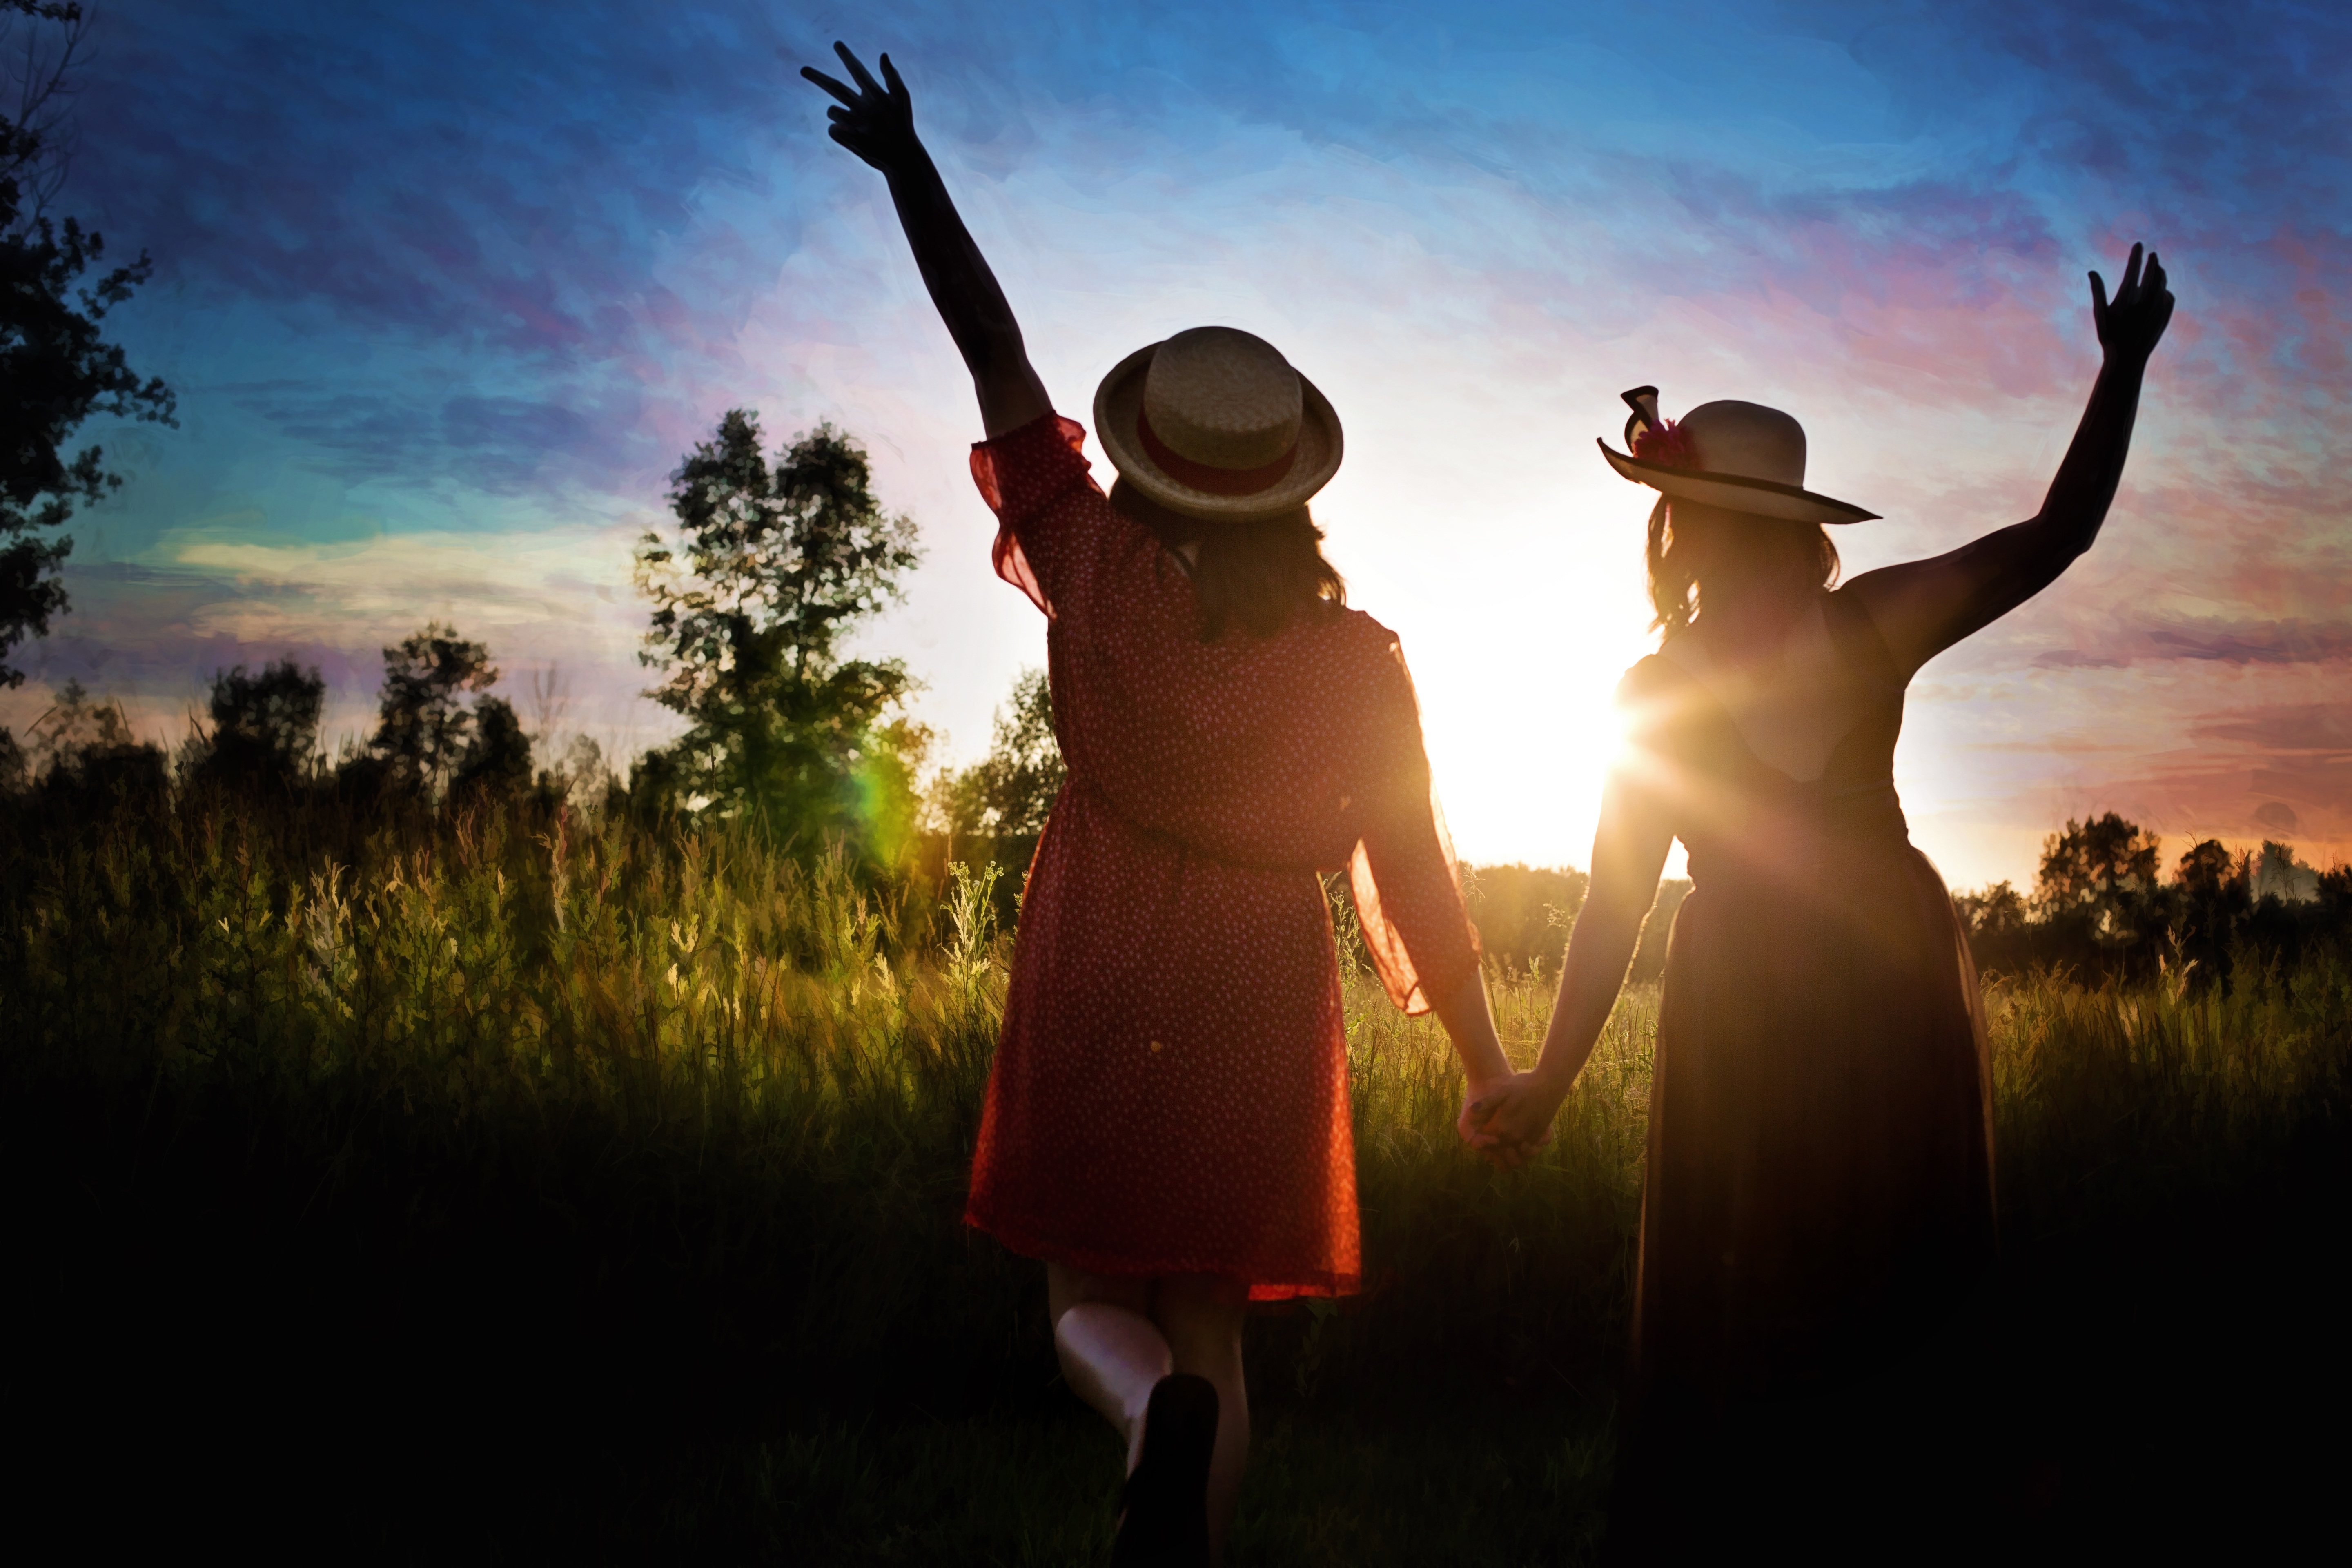
silhouette, sunset, sunlight, morning, evening, romance, outdoors, photograph, attractive, emotion, pretty women